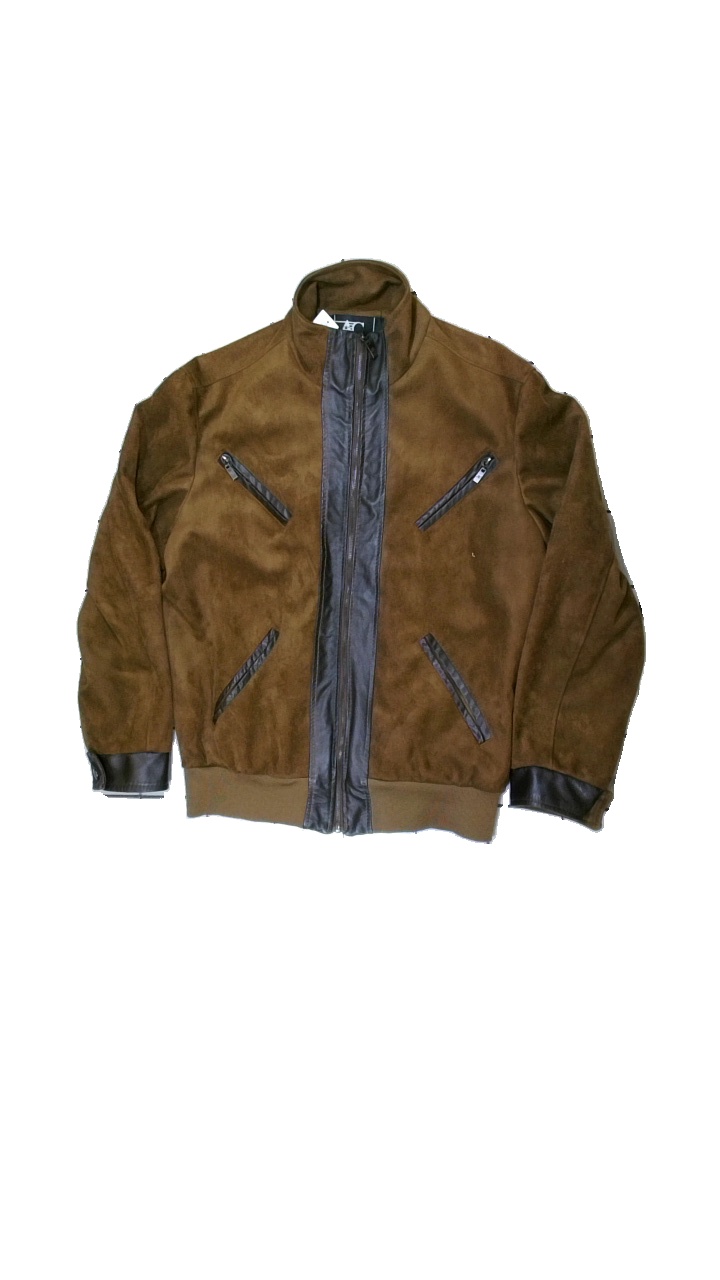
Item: Jacket (Unisex)
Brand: Ac - Made In Italy
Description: Brown faux leather jacket from AC - Made in Italy, size unknown. Poor condition.
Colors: Brown
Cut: Regular
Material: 100% poly
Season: Autumn
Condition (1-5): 3
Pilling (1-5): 5
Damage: worn out cuff
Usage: Recycle
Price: <50